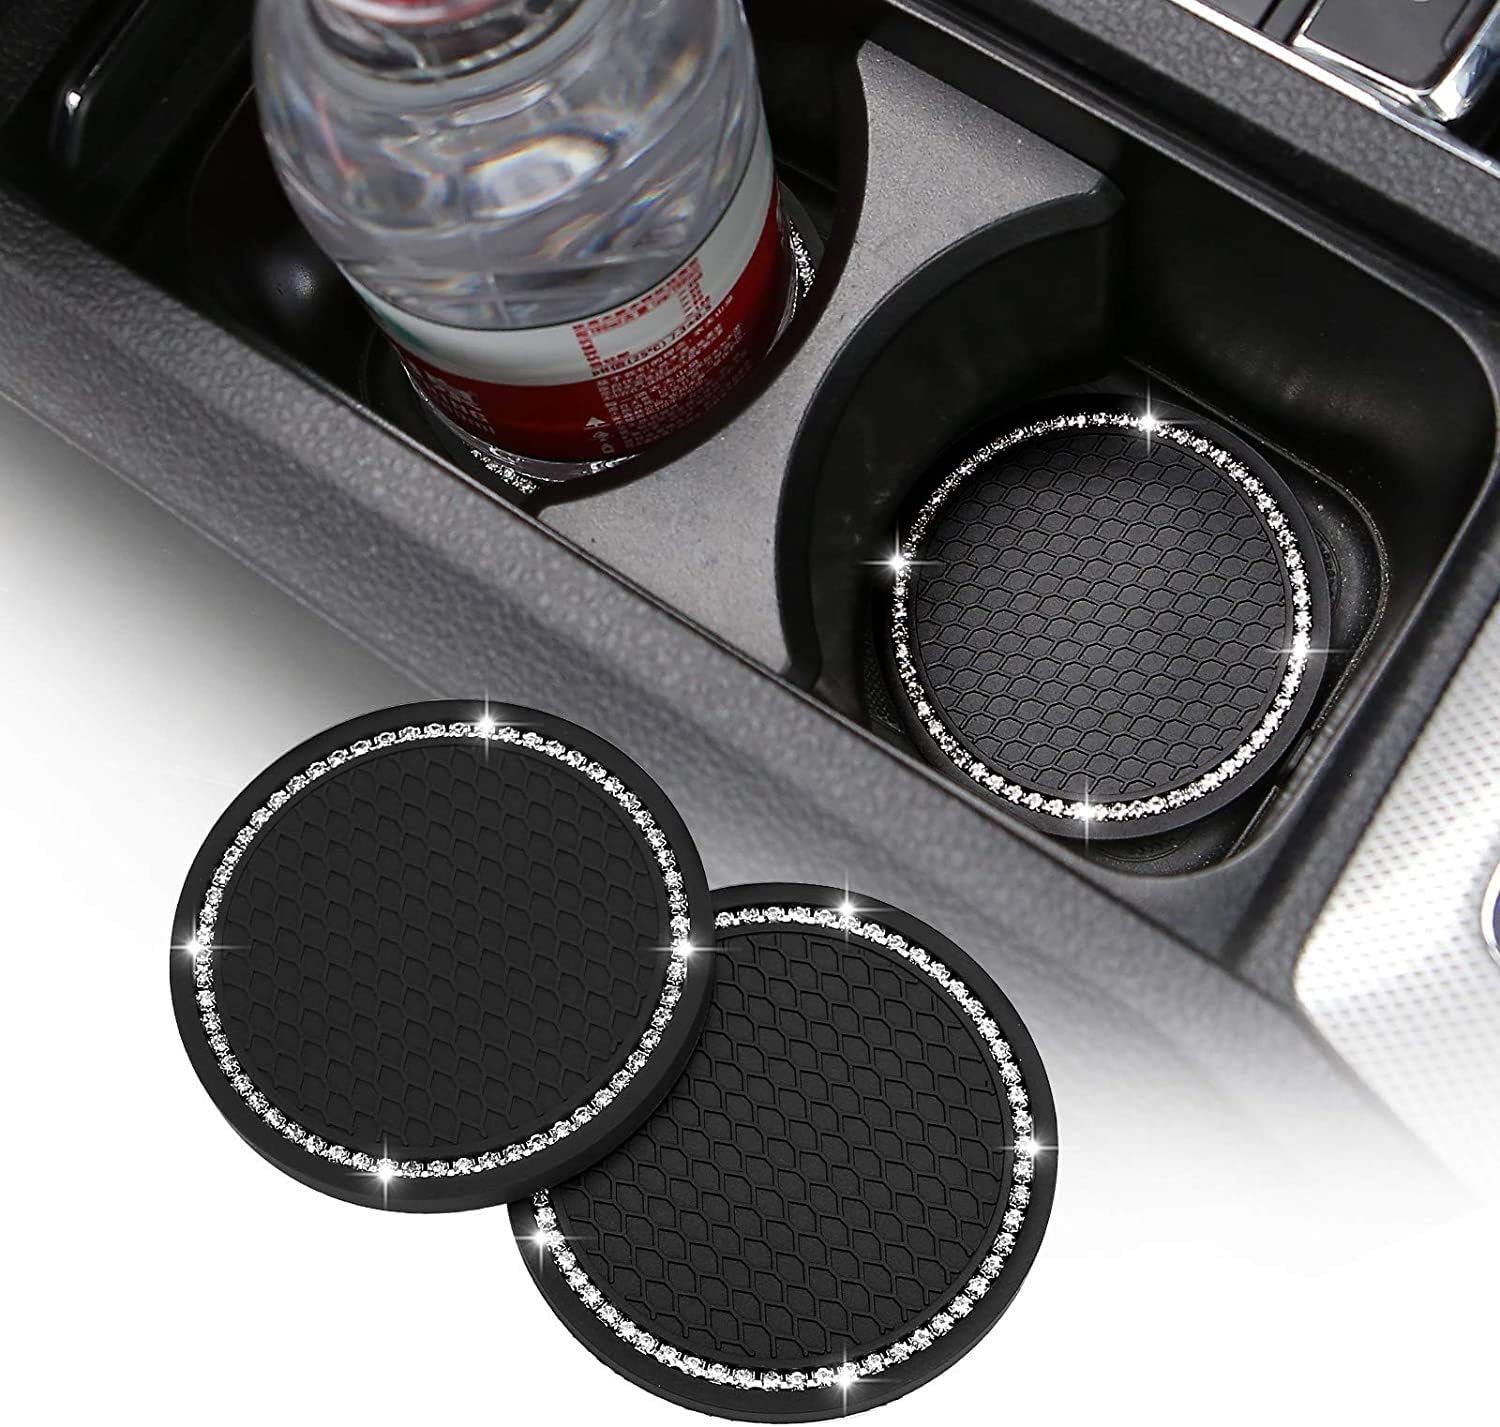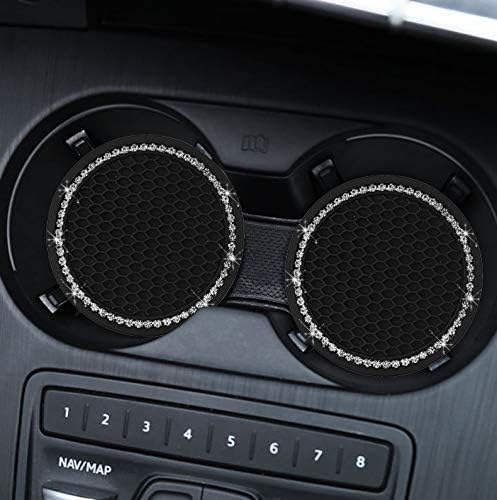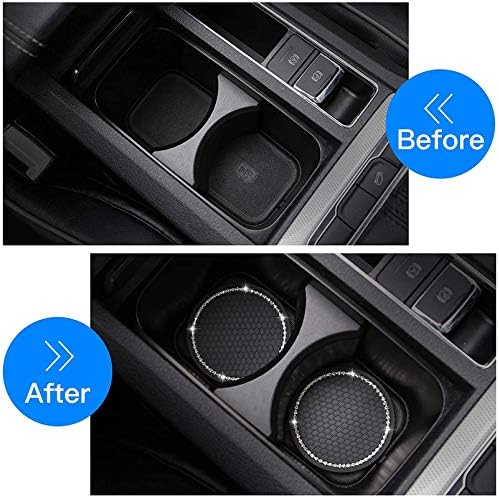
WubbaLubba 2 Pack Bling Car Cup Holder Coasters, 2.75 Inch Soft Rubber Pad Set Diamond Round Auto Cup Holder Insert Drink Coaster Car Interior Accessories (Black)
Category: Automotive
Features: - Made of high quality silicone, which is not only very durable but also can avoid the rattling effective. - Size: Diameter 2.75 inch, thick 0.2 inch. - Enhance your interior look and makes your vehicle more stylish. - Protect your cup holders from the damage of condensation fluid and stains. - Fit most kinds of vehicle, as long as the diameter is 2.75 inch. Tips: Please measure your car's cup slot before purchase. Package including: 2 Pack Car Cup Holder Coasters
Features: High-grade Material - Made of high quality silicone material, which is not only very durable but also can avoid the rattling effective. Diameter 2.75 inch, thick 0.2 inch. This cup holder rubber is the same size with those similar mats in the market. Please measure the size of your car coaster before purchase. | Premium Protection - Our coasters are made to look sleek and professional in every environment, protecting your car and cup with its amazing design. Water-proof and dust-proof, keep your cup groove clean and tidy. Stop the bottom of cup holders getting messy / scratching over time. | Personalized Design - This car cup holder coasters are exactly designed for funs, will fit for most cars. Besides it will fit other grand cup holders, as long as the diameter of them is 2.75". Enhance your interior look and makes your vehicle more stylish. | Easy to clean - Easy to clean with soap and water and withstand all extremes of temperatures. Colorful auto logo design, stylish and versatile, can used for drink coaster and anywhere also. Matches almost all auto interior accessories, upgrade the grade and beauty of your auto. | Performance Guarantee - Car Cup Holder Coasters provide 100% performance guarantee. If you have any problem, please contact us via email, we will do our best to help you solve the problem.